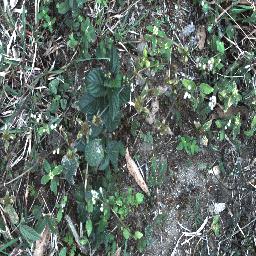
Label: lantana